Timothy Eaton

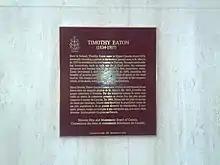
Plaque about Eaton in Toronto

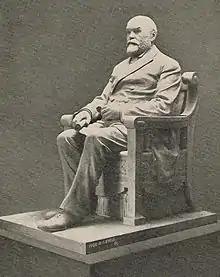
This bronze statue of Eaton (photographed in 1919) sits in the Royal Ontario Museum in Toronto; a second casting sits in Bell MTS Place in Winnipeg

In 1854, he worked for a short time in a haberdashery store in Glen Williams, Ontario. His sister married William Reid; they owned a farm in Georgetown, Ontario, a short distance from Glen Williams. In 1865, with the help of his brothers, Robert and James, Timothy Eaton set up a bakery business in the town of Kirkton, Ontario, which went under after only a few months. Undaunted, he opened a dry goods store in St. Marys, Ontario.